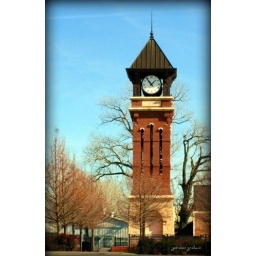
clock tower Irving Tx by gordon graham